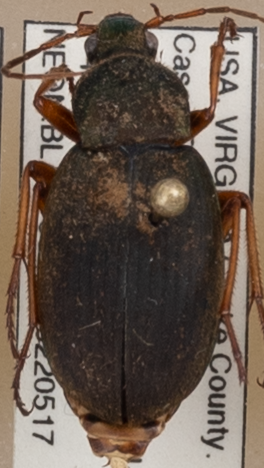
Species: Chlaenius aestivus
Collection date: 2022-05-17
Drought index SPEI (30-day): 0.858
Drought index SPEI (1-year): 0.142
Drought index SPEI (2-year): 0.32